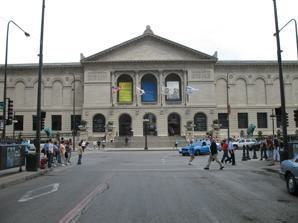
Building: Art Institute of Chicago Building
Country: United States of America
Year built: 1893
Art Institute of Chicago Building View from Adams Street General information Architectural style Beaux-Arts Location Chicago , Illinois Country United States Coordinates 41°52′47″N 87°37′25″W / 41.8796°N 87.6237°W / 41.8796; -87.6237 Construction started 1893 ; 132 years ago ( 1893 ) Design and construction Architect(s) Shepley, Rutan and Coolidge The Art Institute of Chicago Building (initial 1893 main-structure built as the World's Congress Auxiliary Building ) houses the Art Institute of Chicago , and is part of the Chicago Landmark Historic Michigan Boulevard District in the Loop community area of Chicago , Illinois . The building is located in Grant Park on the east side of Michigan Avenue , and marks the third address for the Art Institute. The main building was built for the joint purpose of providing an additional facility for the 1893 World's Columbian Exposition , and subsequently the Art Institute. The core of the current complex, located opposite Adams Street, officially opened to the public on December 8, 1893, and was renamed the Allerton Building in 1968. There have been numerous building additions over the years, as the museum has built over the sunken former Illinois Central line and further into the park. The most recent addition is the Modern Wing funded in part by Pat Ryan . This new building increases gallery space by 33% and accommodates new educational facilities. It opened to the public on May 16, 2009. Buildings History a postcard of the Art Institute postdated 1907. Note that Michigan Avenue is unpaved. The South McCormick Courtyard (left) includes landscape architecture by Dan Kiley and Fountain of the Great Lakes by Lorado Taft and the North McCormick Courtyard (right) by OLIN contains Large Interior Form , Flying Dragon , & Cubi VII . The Art Institute of Chicago opened as the Chicago Academy of Fine Arts on May 24, 1879, and changed to its current name on December 23, 1882. It was originally established as both a school and museum, and stood on the southwest corner of Michigan Avenue and Monroe Street, where it rented space. Before taking over its current building it occupied a four-story Romanesque building designed by Burnham & Root at 81 East Van Buren Street, where the Chicago Club is now situated. The Art Institute, which moved there at the time it changed names, originally leased and later purchased the space. With the coming of the 1893 World's Columbian Exposition and its need for a new home for its expanding collection and growing student body, the Art Institute's trustees negotiated for a new structure at what has come to be the current building. Although Aaron Montgomery Ward opposed the development of Grant Park with public buildings along the lakefront, he did not oppose the Art Institute. The original portion of the Art Institute of Chicago Building with Fountain of the Great Lakes The new building was funded by the sale of the Van Buren Street building to the Chicago Club for $ 265,000, by donation of the land by the Chicago Park District , by $120,000 public subscription, and by $200,000 contribution of the Fair Corporation in cooperation with the Exposition. The World Congress Auxiliary of the World's Columbian Exposition occupied the new building from May 1 to October 31, 1893, after which the Art Institute took possession on November 1. The building was built in the place of William W. Boyington 's Illinois Interstate Exposition Building (1873), which had been intended as a temporary structure. Upon his death in 1905, lumber merchant Benjamin Franklin Ferguson bequeathed almost $1 million (equivalent to $33,911,111 in 2023) for the purpose of establishing a public sculpture fund to be administered by the Art Institute. The first gift from this memorial fund was the Fountain of the Great Lakes , which was commissioned in 1907. Architecture The original Art Institute of Chicago Building The current building is a classical Beaux-Arts building, by Shepley, Rutan and Coolidge of Boston, Massachusetts . The Fullerton Auditorium and Ryerson Library were added to the building in 1898 and 1901 respectively. The building is composed of 273 galleries that total 562,000 square feet (52,200 m 2 ). The following is a summary of all additions. The building has a grand Italian Renaissance facade with a pedimented 5- bayed central section that protrudes forward from the 7-bayed wings on either side. The arcaded entry loggia is topped by three grand palladian arches that are separated by Corinthian half- columns . Addition Architect Year Ryerson & Burnham Libraries Shepley, Rutan & Coolidge 1901 McKinlock Court Coolidge & Hodgdon 1924 Goodman Theater Howard Van Doren Shaw 1926 Ferguson Building Holabird & Root & Burgee 1958 Morton Wing Shaw, Metz, & Assoc. 1962 Columbus Drive Addition and School of the Art Institute Skidmore, Owings & Merrill 1977 Daniel F. & Ada Rice Building Hammond, Beeby & Babka 1988 Fullerton Hall Restoration Weese Langley Weese: Gilmore, Franzen Architects 2001 Modern Wing Renzo Piano 2009 The Ferguson (left) and Rice (right) buildings Fullerton Hall was originally built in 1898 by Shepley, Rutan & Coolidge on the north side of the main floor in place of a formerly open court. It was built to seat an audience of 425. It has a stained glass dome and formerly had a crystal chandelier both made by Louis Comfort Tiffany . Ryerson Library was built in 1901 to the south opposite Fullerton Hall in another open court by Shepley, Rutan & Coolidge. The Burnham Library of Architecture, which opened on January 12, 1920, was added south of and adjacent to the Ryerson Library by Howard Van Doren Shaw . The Grand Staircase was completed in 1910. However, the architectural ornamentation of the neighboring gallery continued intermittently until 1929 without ever being completed. Plans for a great dome over this staircase were abandoned when proper financing never arose. Gunsaulus Hall bridges over train tracks connecting other Art Institute buildings.  Here it is shown, from the north (left), south (center), and the interior of one of its galleries (right) In 1916, Gunsaulus Hall was built by Shepley, Rutan & Coolidge as a two-story bridge addition spanning the Illinois Central Railroad tracks behind the original building. McKinlock Court Fountain of the Tritons McKinlock Court was landscaped in 1924. By 1931 the court was remodeled so the Fountain of the Tritons could be installed. Today, this court is open for dining during summer months and still contains the Carl Milles bronze fountain in its center. In 1958, Blackstone Hall, which had been added adjacent to the east wall of the original building in 1903 and once housed over 150 plaster casts of architectural artwork, was redesigned (further redesign continued in 1959).  After the redesign Blackstone Hall no longer exhibited the Greek and Roman, Renaissance and modern sculptures. Now the Hall is partitioned into several galleries.  Also in 1958, the Benjamin F. Ferguson Memorial Building was constructed by Holabird & Root & Burgee to accommodate administrative and curatorial offices, which relieved space in the existing buildings for more gallery space. In 1960, the Stanley McCormick Memorial Court (north garden) was constructed by Holabird & Root & Burgee. The south garden was constructed in 1965, when the Fountain of the Great Lakes was moved and reinstalled. Dan Kiley designed the South garden. In 1962, The Morton Wing was added south of the central building to provide additional exhibition space and galleries. This balanced the Ferguson building by restoring symmetry. In 1968, the original central building was named the Allerton Building after longtime trustee Robert Allerton . In the 1970s, the growth of the school and visitor attendance necessitated the Rubloff Building to accommodate new studios, classrooms, and a film center for the school, and new public spaces for the museum. Ground was broken in 1974, and the dedication was held October 6, 1976. The Adler & Sullivan -designed Chicago Stock Exchange Building (1893–1972) Trading Room was salvaged from demolition and installed in the Columbus Drive Addition in 1977. This building fragment, which includes Louis Sullivan 's exquisite stenciling, is described as the " Wailing Wall of Chicago preservationists". In 1988, the Daniel F. and Ada L. Rice Building, designed by Driehaus Prize winner Thomas H. Beeby , was added to show the dramatically increased contemporary art collection and to exhibit popular large traveling exhibitions. Modern Wing, opening weekend Modern Wing The Modern Wing, opened in 2009, was designed by Renzo Piano and funded in part by Pat Ryan . It increases the museum's gallery space by 30 percent by adding 65,000 square feet (6,000 m 2 ) of new galleries, and includes the 15,000 square feet (1,400 m 2 ) Ryan Education Center on the first floor. The new building incorporates cutting-edge green technologies, such as a modern sunshade to filter daylight. The sunshade, dubbed "The Flying Carpet", is made of white extruded aluminum and is linked to the lighting system to adjust and compensate for incandescent fixtures. The Nichols Bridgeway , a 625-foot (190 m) pedestrian bridge also designed by Piano, links the building to Millennium Park . Entrance The north (left) and south (center) lion are decorated for local sports teams during the playoffs such as Super Bowl XLI (right). Flanking the exterior Michigan Avenue entrance stairs are two bronze lions by sculptor Edward Kemeys that were a gift from a Mrs. Henry Field for the Art Institute's opening at its current location in 1893. Although the lions have no official names, the sculptor designated the lions by their poses as "stands in an attitude of defiance" (south lion) and "on the prowl" (north lion). These lions, along with those pairs in front of the New York Public Library Main Branch on Fifth Avenue and the pair in the grand staircase of the Boston Public Library's Central Library , are part of an Italian Renaissance revival by 19th-century Romantic artists. Guardian lions had been an important architectural theme of the World Columbian Exposition, where six pairs guarded the entrance of the Palace of Fine Arts . Kemeys had sculpted one of these pairs, which may have served as his model for the Art Institute lions. The lions were moved back 12 feet (3.7 m) toward the museum in 1909-10 in conjunction with the widening of Michigan Avenue and the addition of a balustrade and terrace to the south, west and north sides of the building. When a Chicago sports team makes their league's playoffs, the lions are frequently dressed in that team's uniform. This has been done for the Chicago White Sox in 2005, the Chicago Bears in 1986 and 2007, the Chicago Blackhawks in 2010, and the Chicago Cubs in 2016. Notes